Penshaw Monument

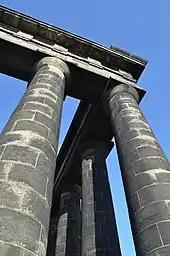
Detail of the columns

In August 2011 the National Trust opened the staircase to the public for the first time since 1926 and began to provide guided tours of the top of the structure. More than 500 people attended the reopening, although only 75 were initially allowed to climb it; further tours took place in subsequent months. The trust now normally provides tours every weekend between Good Friday and the end of September. Tours last 15 minutes and only five people are allowed to go up at once; National Trust members can do so for free, but non-members must pay £5. By March 2013, over 3600 people had taken the tours.